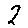
Label: 2